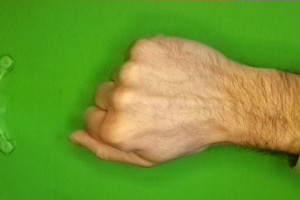
Label: rock